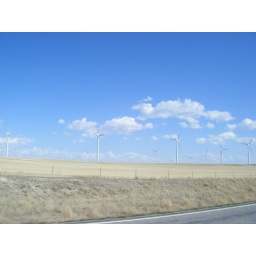
When I drove down this road in 2005 they were still building some of the windmills.